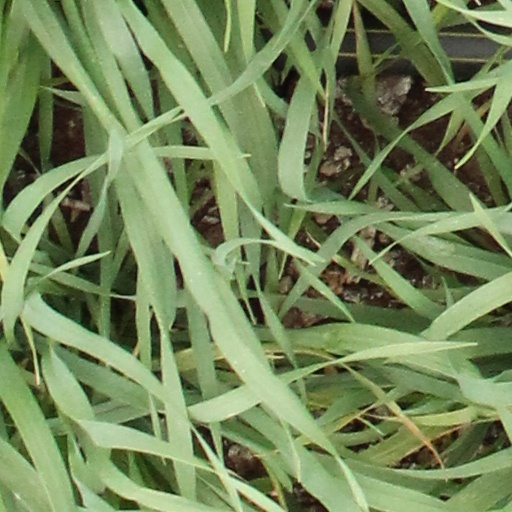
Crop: wheat